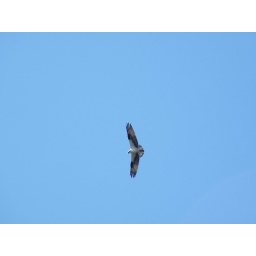
osprey looking lovely in the blue sky